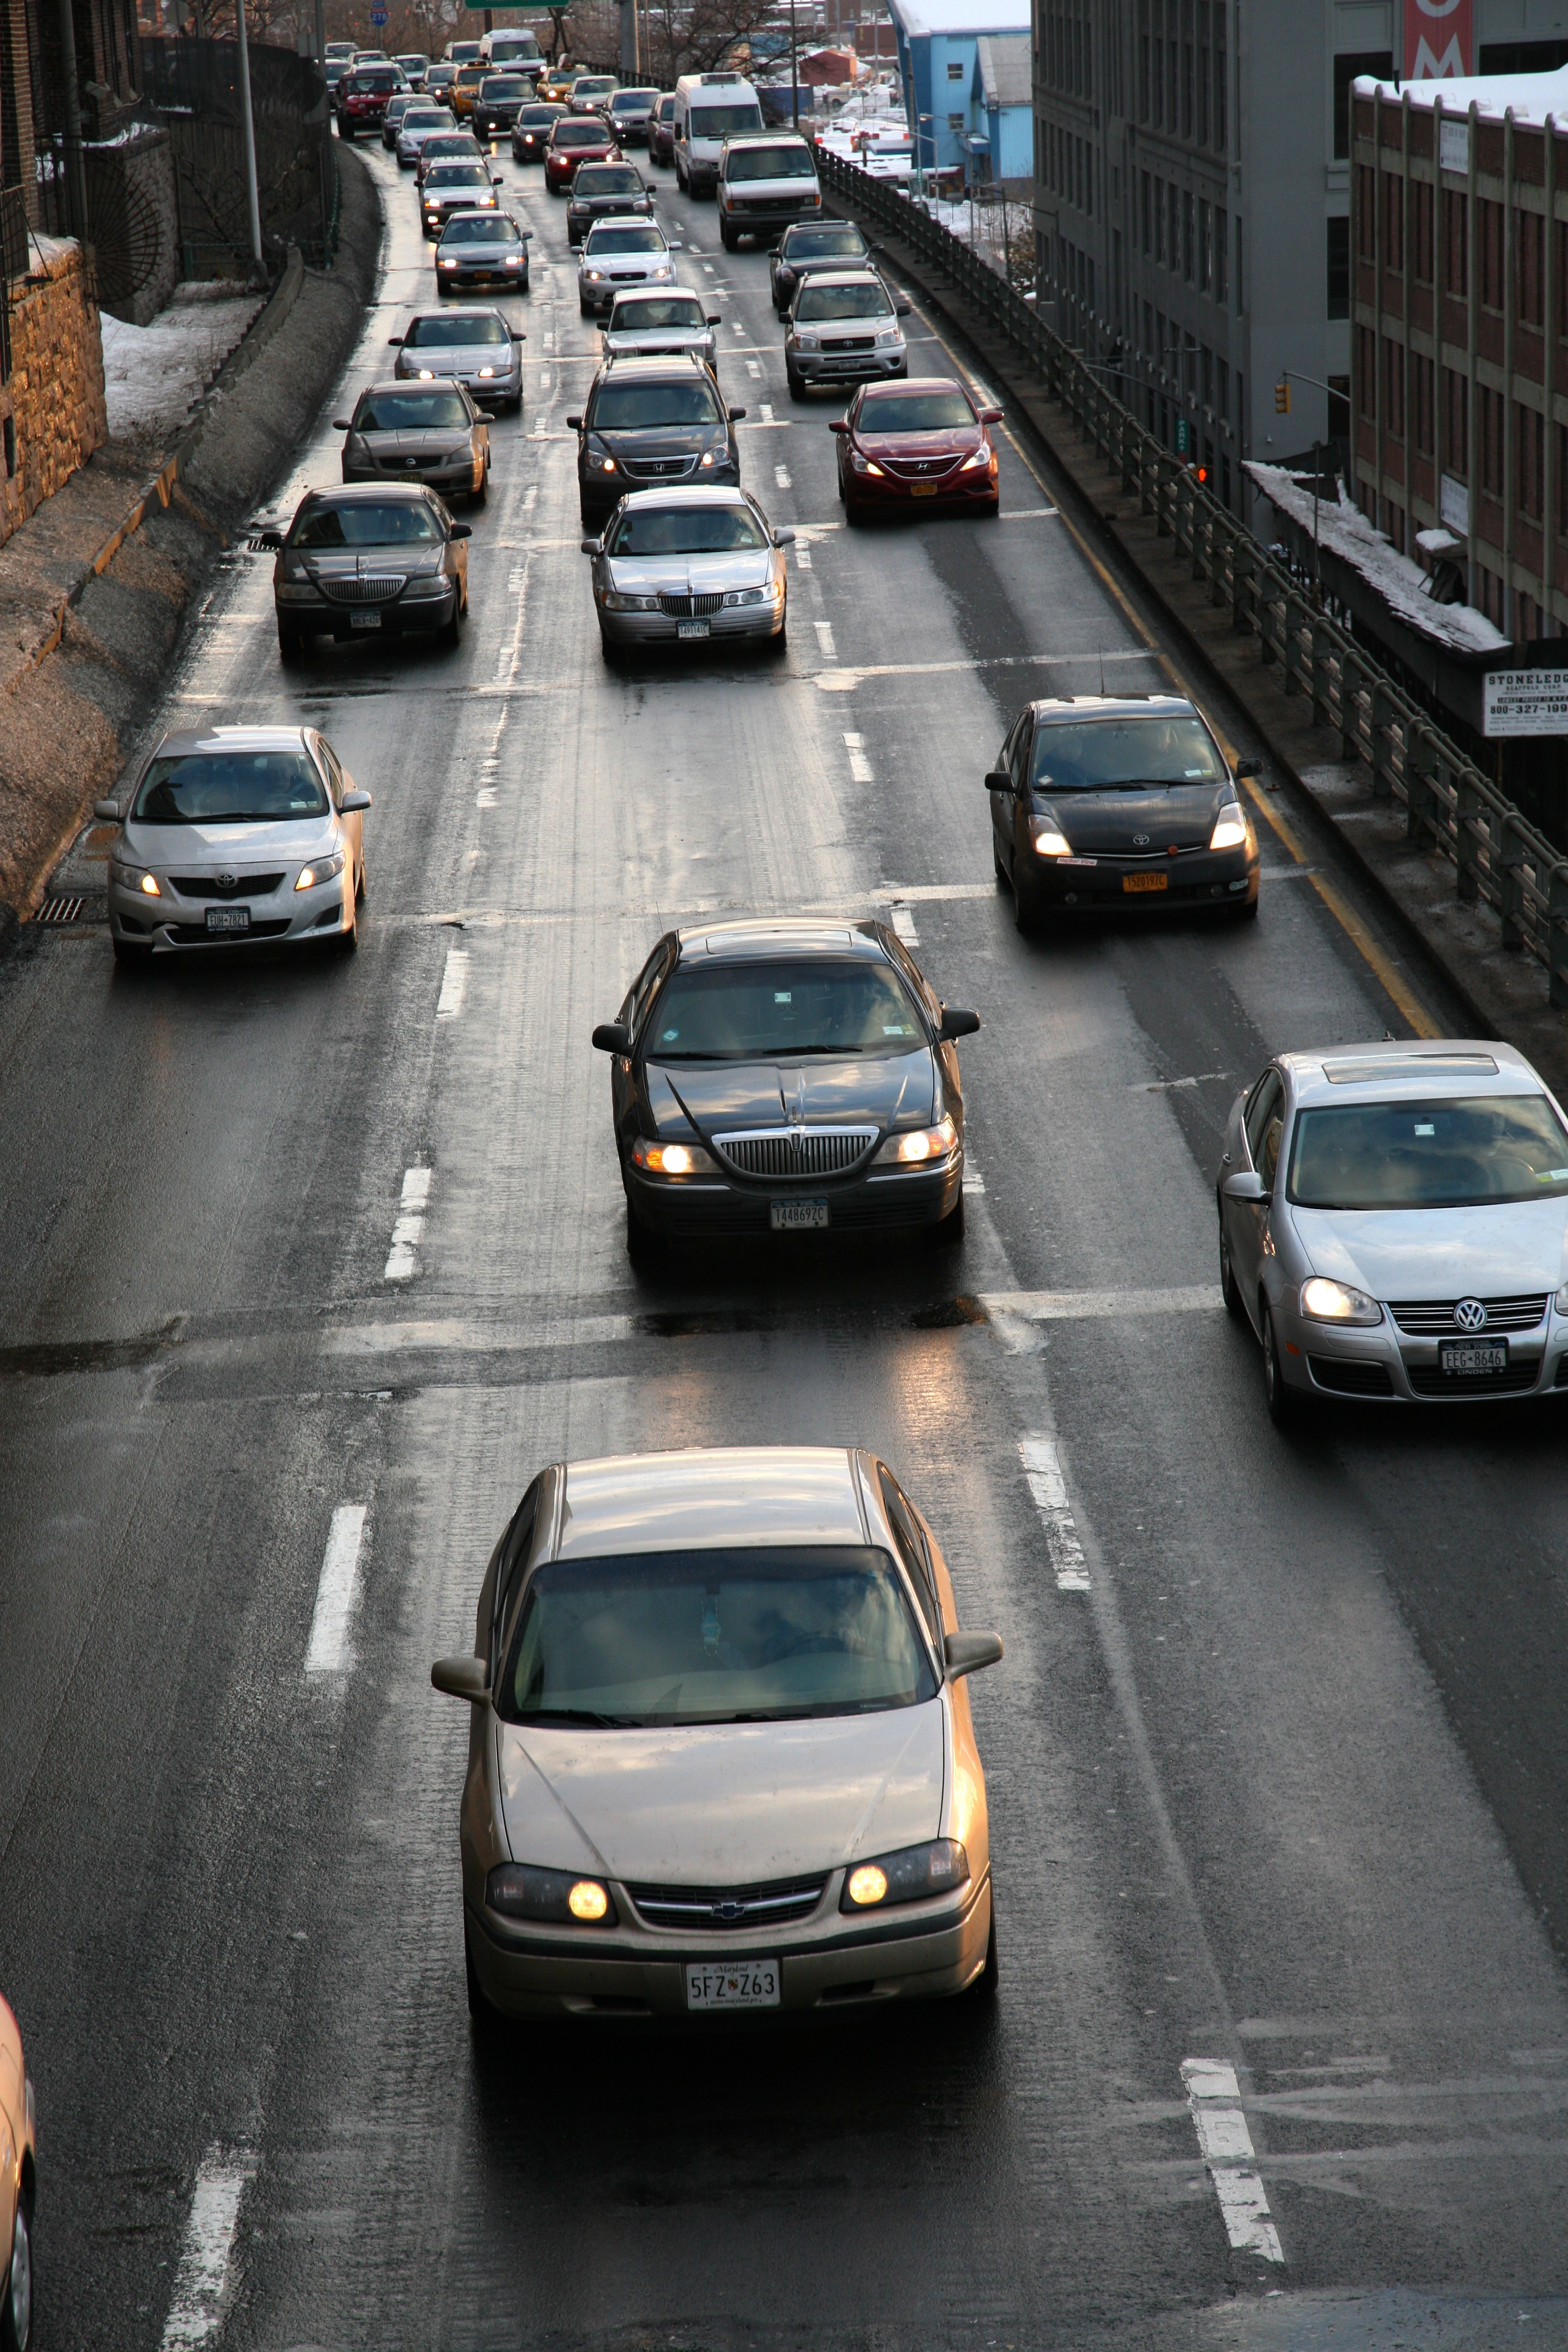
pedestrian, road, traffic, street, car, highway, driving, transport, vehicle, nyc, brooklyn, lane, expressway, public transport, newyork, infrastructure, newyorkcity, ny, selection, land vehicle, automobile make, automotive design, traffic congestion